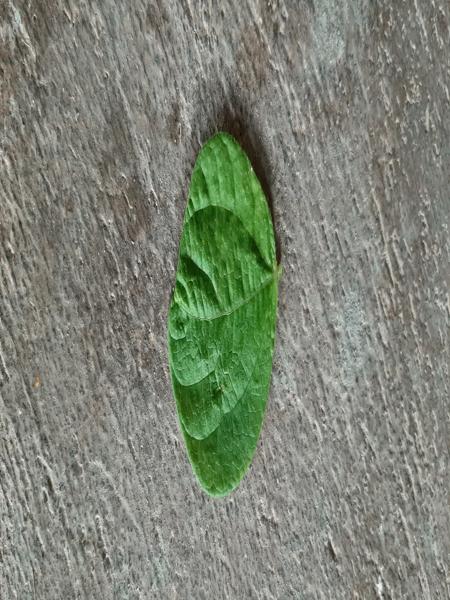
Plant: Beans